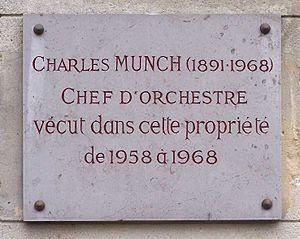
Plaque commémorative de Charles Münch place Emile Dreux au village de Voisins à Louveciennes (Yvelines, France) “ Charles Munch (1891-1968) Chef D'Orchestre vécut dans cette propriété de 1958 à 1968 ”
Le hameau de Voisins se situe dans la commune de Louveciennes, dans le département des Yvelines en France. Le site, 131 hectares, est inscrit en 1946.
Charles Munch est un chef d'orchestre français, né allemand à Strasbourg le 26 septembre 1891 et mort à Richmond, Virginie, le 6 novembre 1968.